Black Friday (Patterson novel)

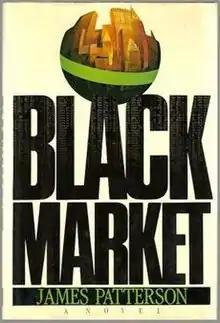
First edition

Black Friday (originally published in 1986 as ) is an American thriller novel by James Patterson. The book was initially published in 1986 through Simon & Schuster and Patterson released a slightly re-written version of the novel in 2000 through Warner Books.